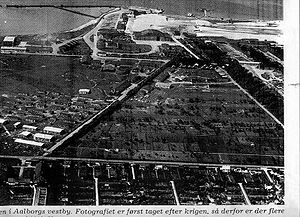
Vandflyvepladsen i Aalborg
Luftfoto af vandflyvepladsen taget lige efter krigens slutning
Vandflyvepladsen i Aalborg var en vandflyveplads i det vestlige Aalborg, opført og anvendt af den tyske besættelsesmagt 1940-1945. En hangar og en bunker anvendes nu af Aalborg Forsvars- og Garnisonsmuseum.